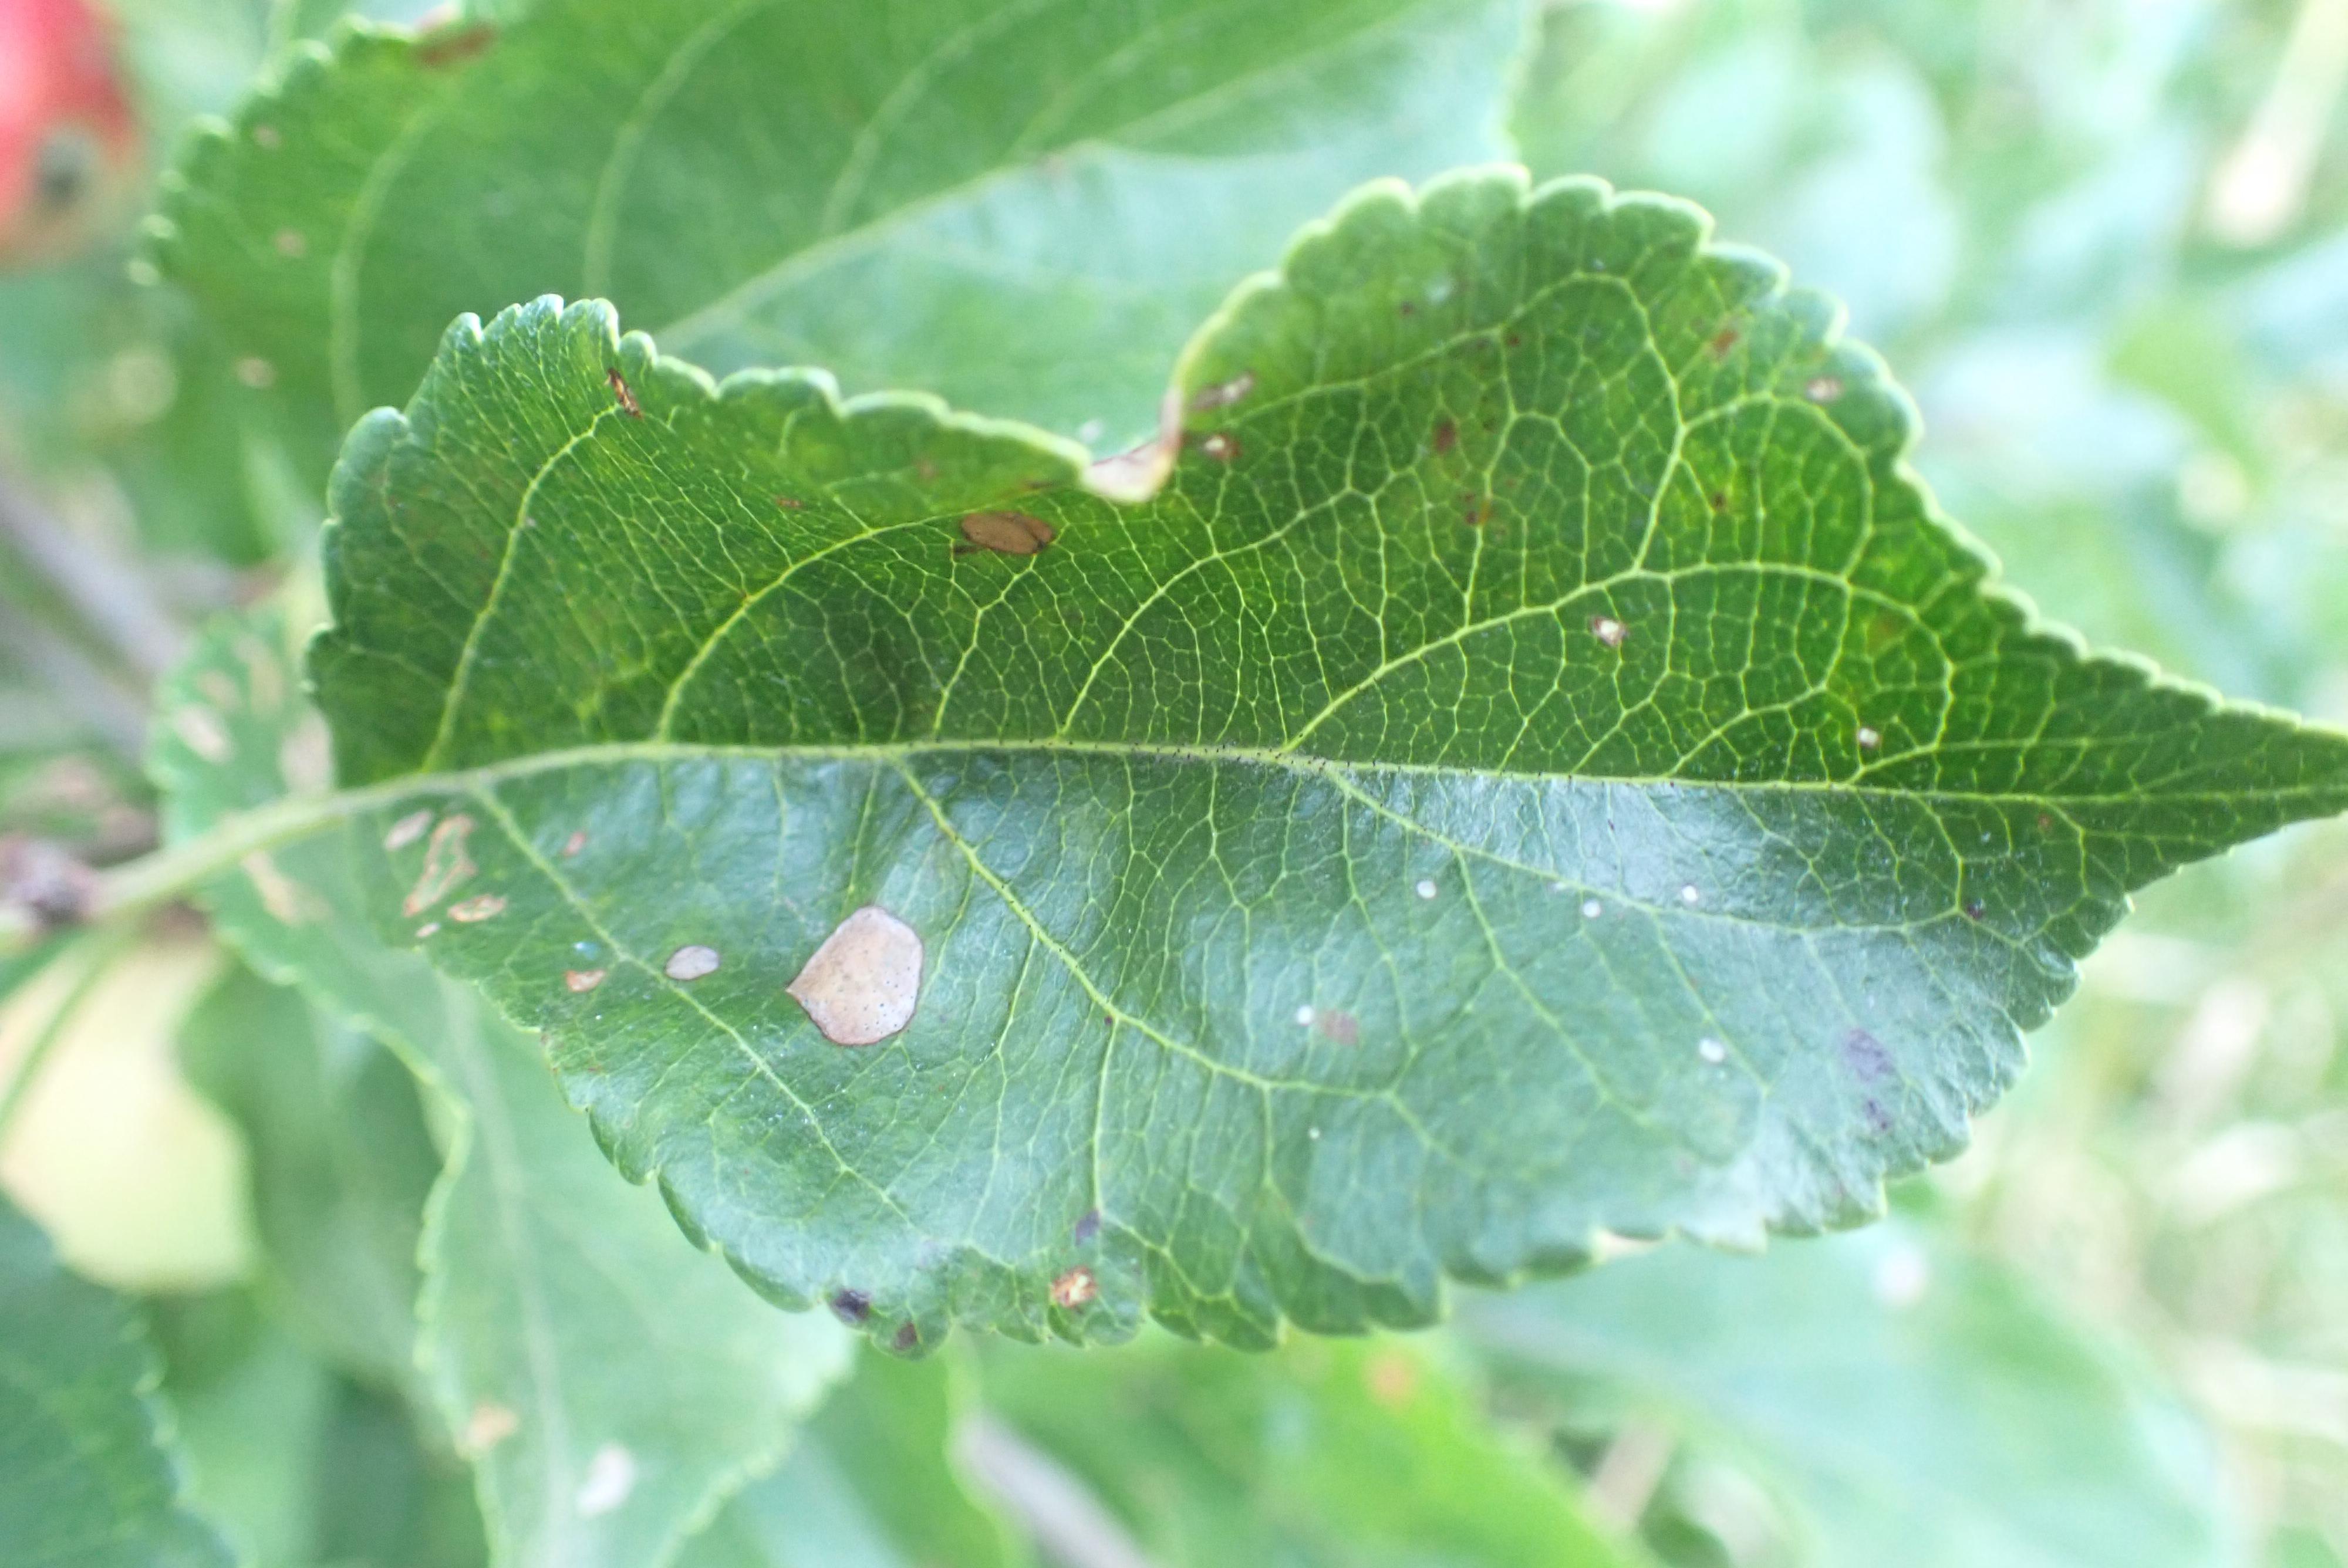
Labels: frog_eye_leaf_spot, complex